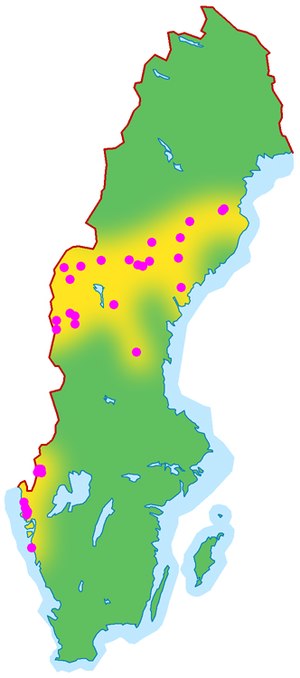
Norrland / Historie / Stenalder (indtil 1700 f.Kr.)
Af 52 svenska hellemalerier er hovedparten fundet i Mellemnorrland, og anses for at være fra en stenalder- og bronzwalderkultur som spredtes fra Atlanterhavskysten.[19]
Norrland er den nordligste og arealmæssigt største af Sveriges tre landsdele, og landsdelen består af fem län: Gävleborgs län, Jämtlands län, Västernorrlands län, Västerbottens län og Norrbottens län. Landsdelen er traditionelt blevet defineret som bestående af ni landskaber: Gästrikland, Hälsingland, Härjedalen, Jämtland, Medelpad, Ångermanland, Västerbotten, Norrbotten og Lappland. Norrland har et areal på 242.735 km², hvilket udgør 59,6% af Sveriges areal. Indbyggertallet er 1.175.039, hvilket blot udgør ca. 12% af landets befolkning, hvilket også afspejles i Norrlands lave befolkningstæthed på ca. 4,8 indbyggere pr. km². I Norrland findes to af Sveriges minoritetsgrupper, samer og tornedalingar.